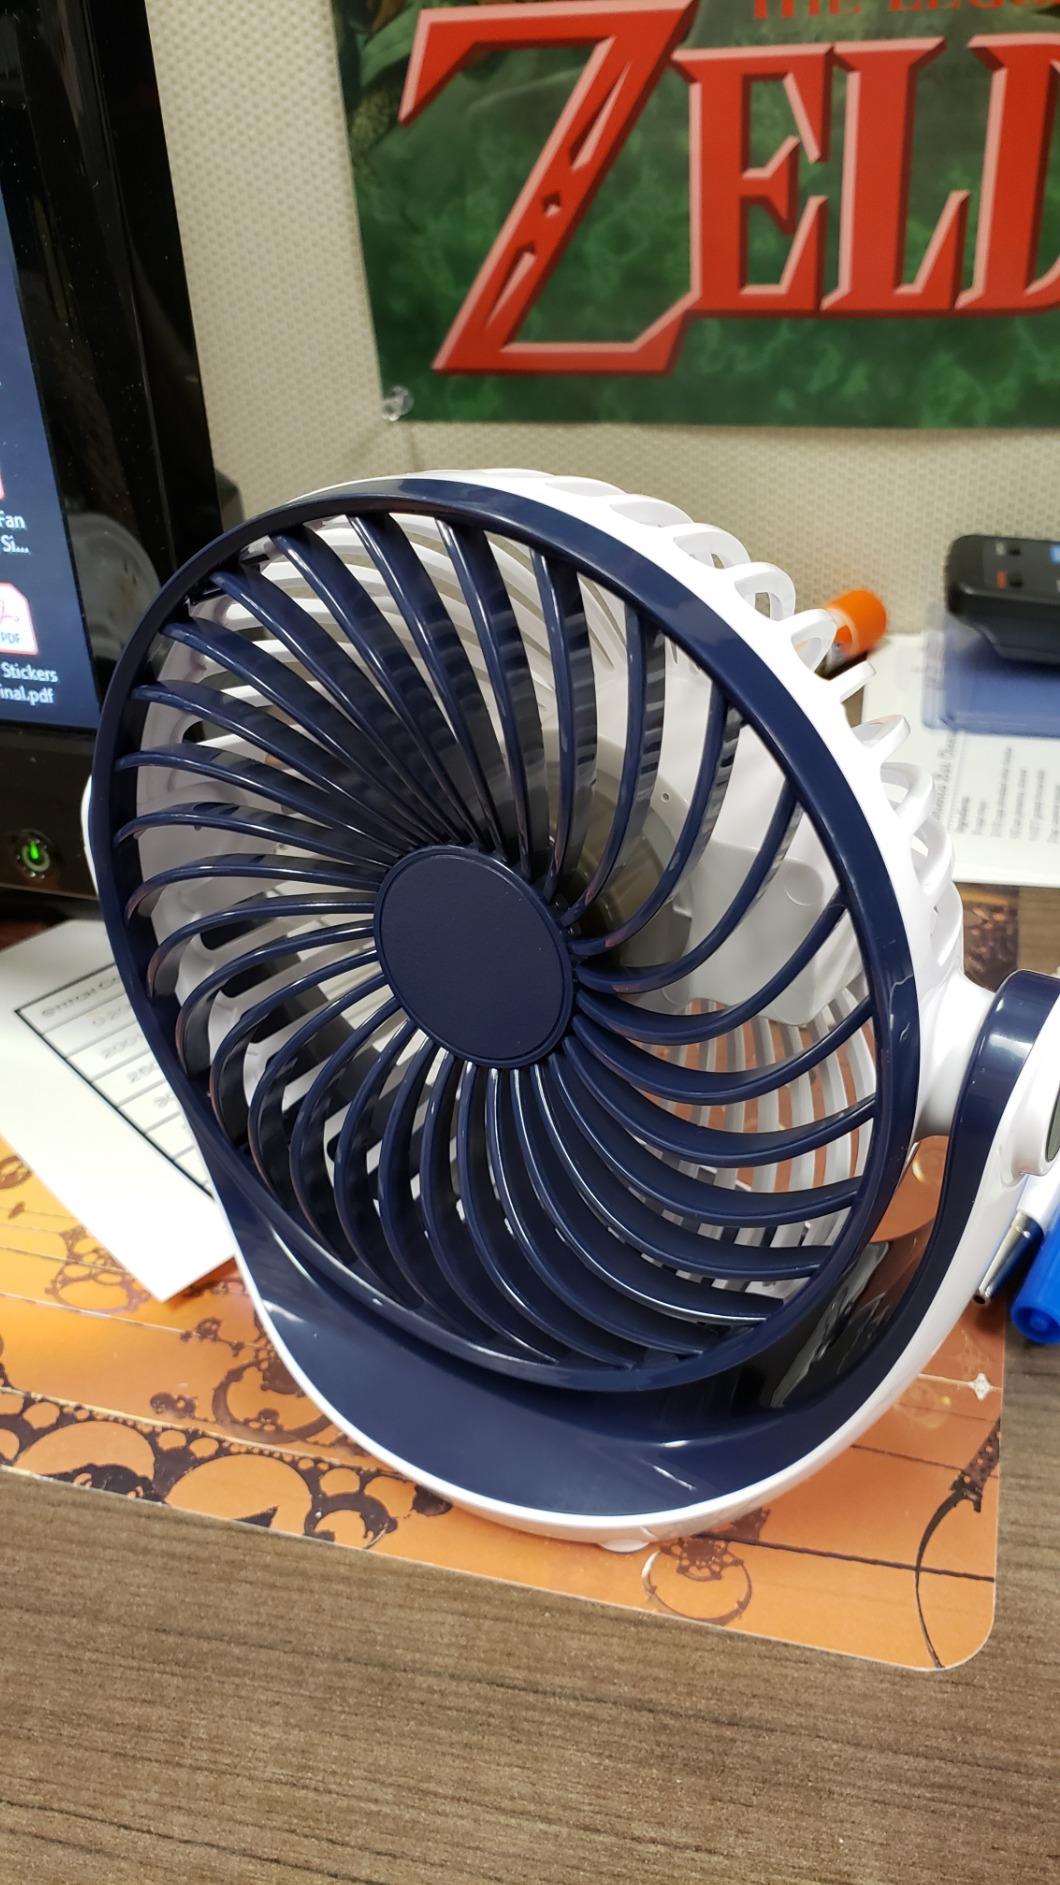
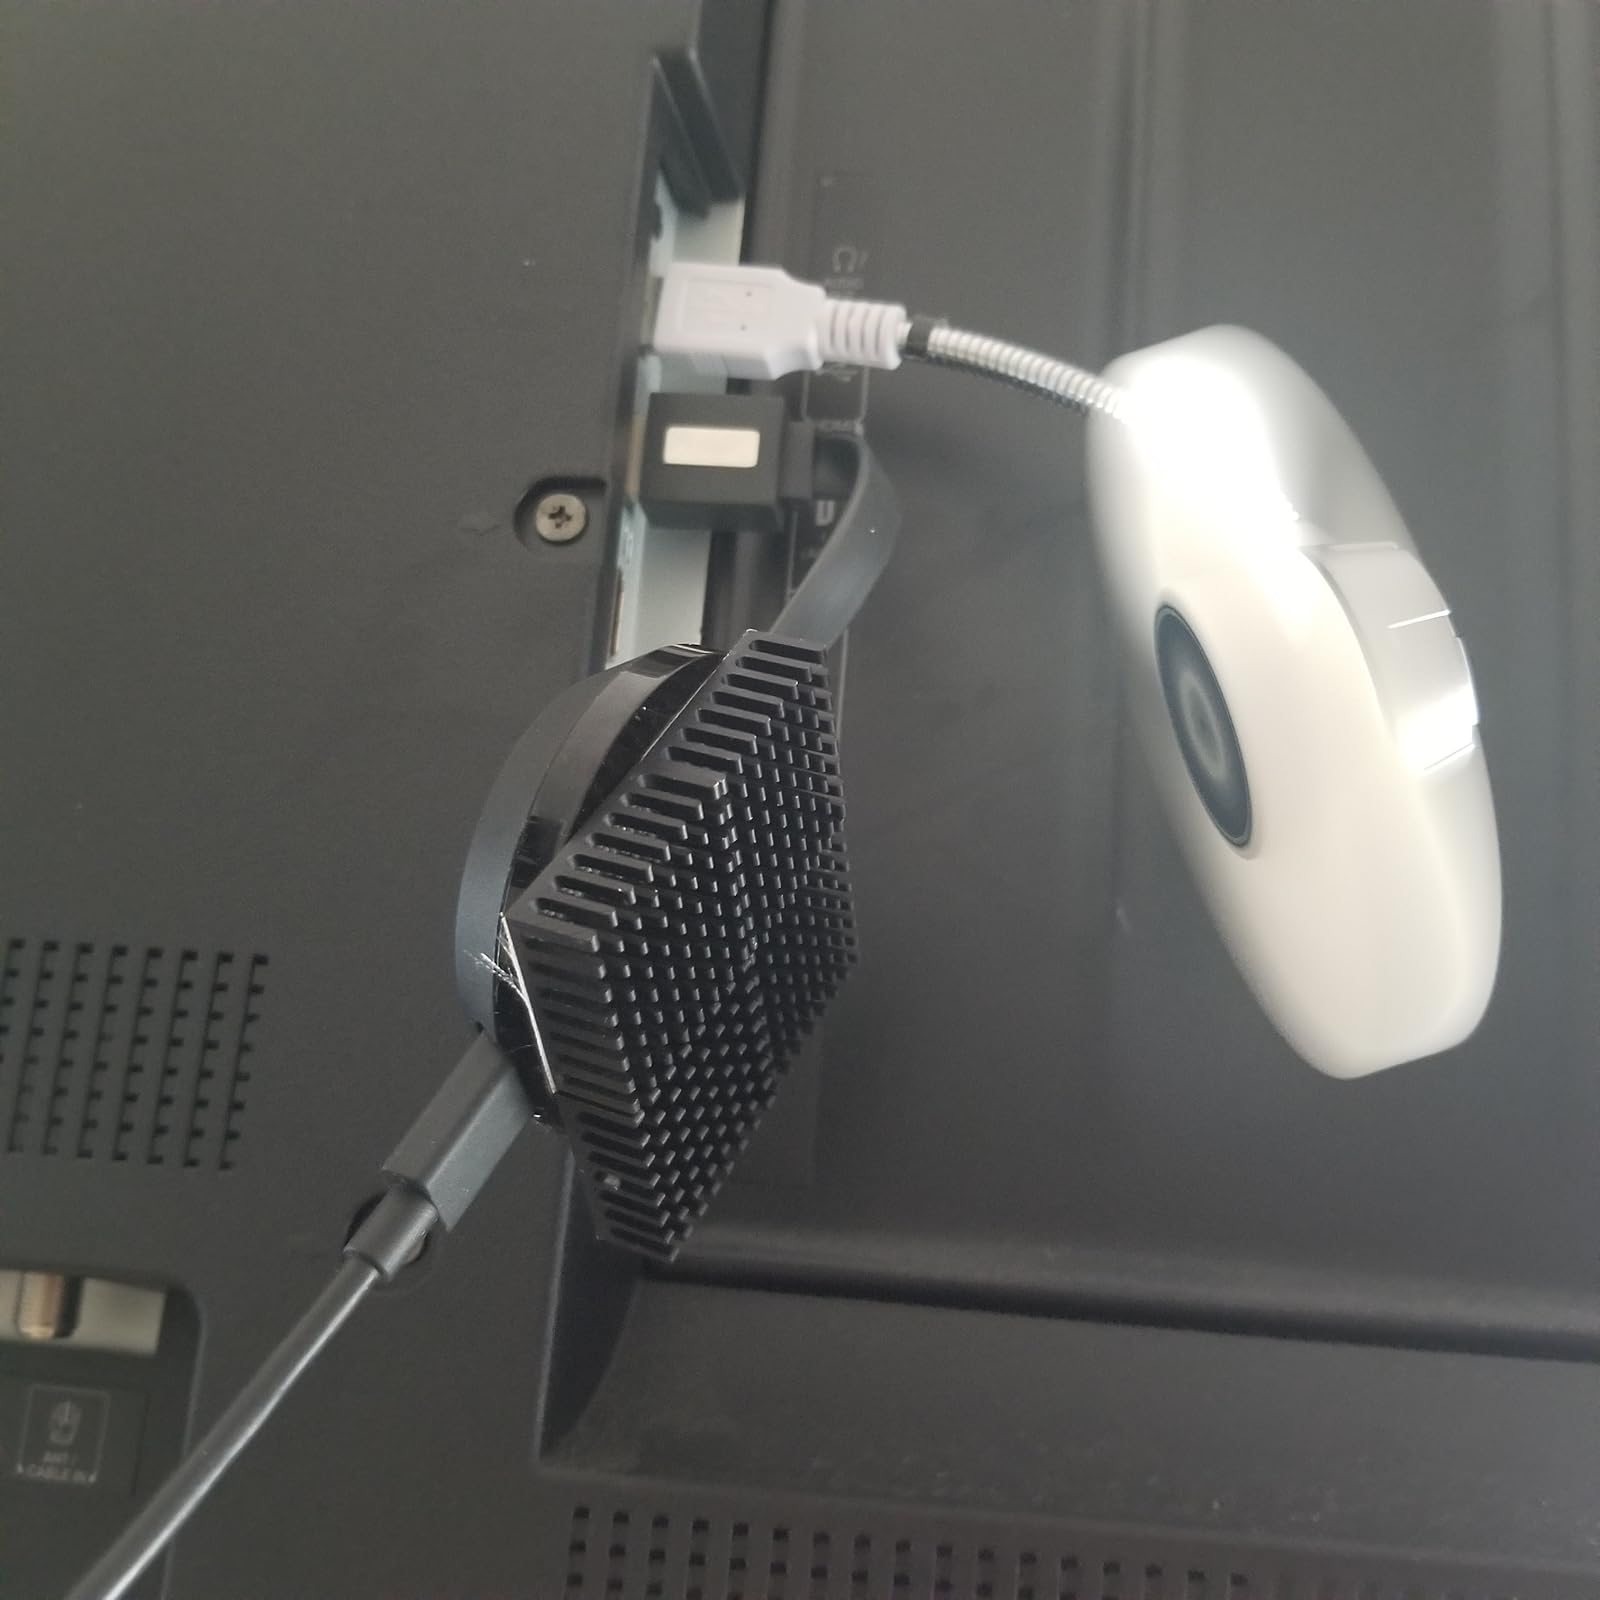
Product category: fan
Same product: no